Jesuit Missions amongst the Huron

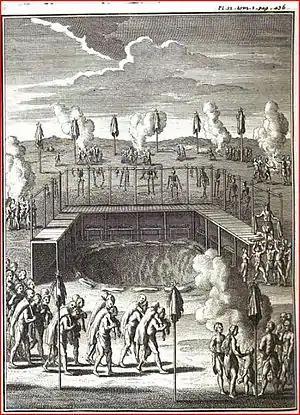
Engraving of the Huron Feast of the Dead.

Many of them think we have two souls, both of them being divisible and material, and yet both reasonable. One of them separates itself from the body at death yet remains in the cemetery until the Feast of the Dead, after which it either changes into a dove, or according to a common belief, it goes away at once to the village of souls. The other is more attached to the body and, in a sense, provides information to the corpse. It remains in the grave after the feast and never leaves, unless someone bears it again as a child.